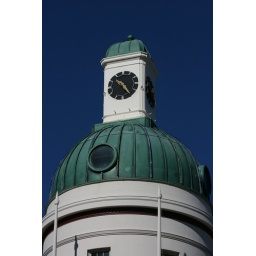
under the blue blue sky